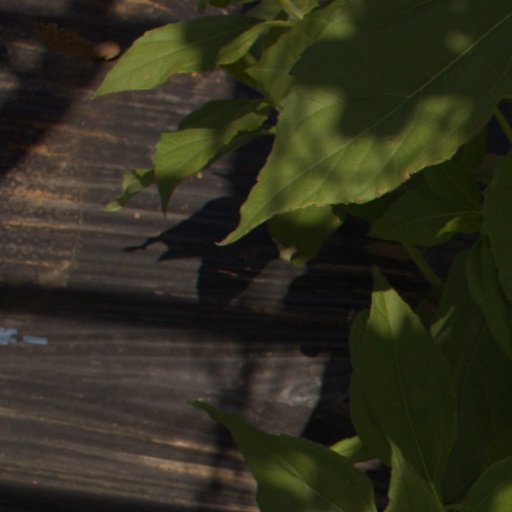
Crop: Jerusalem artichoke